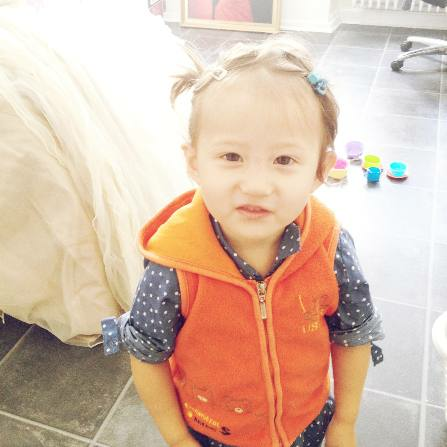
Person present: Yes